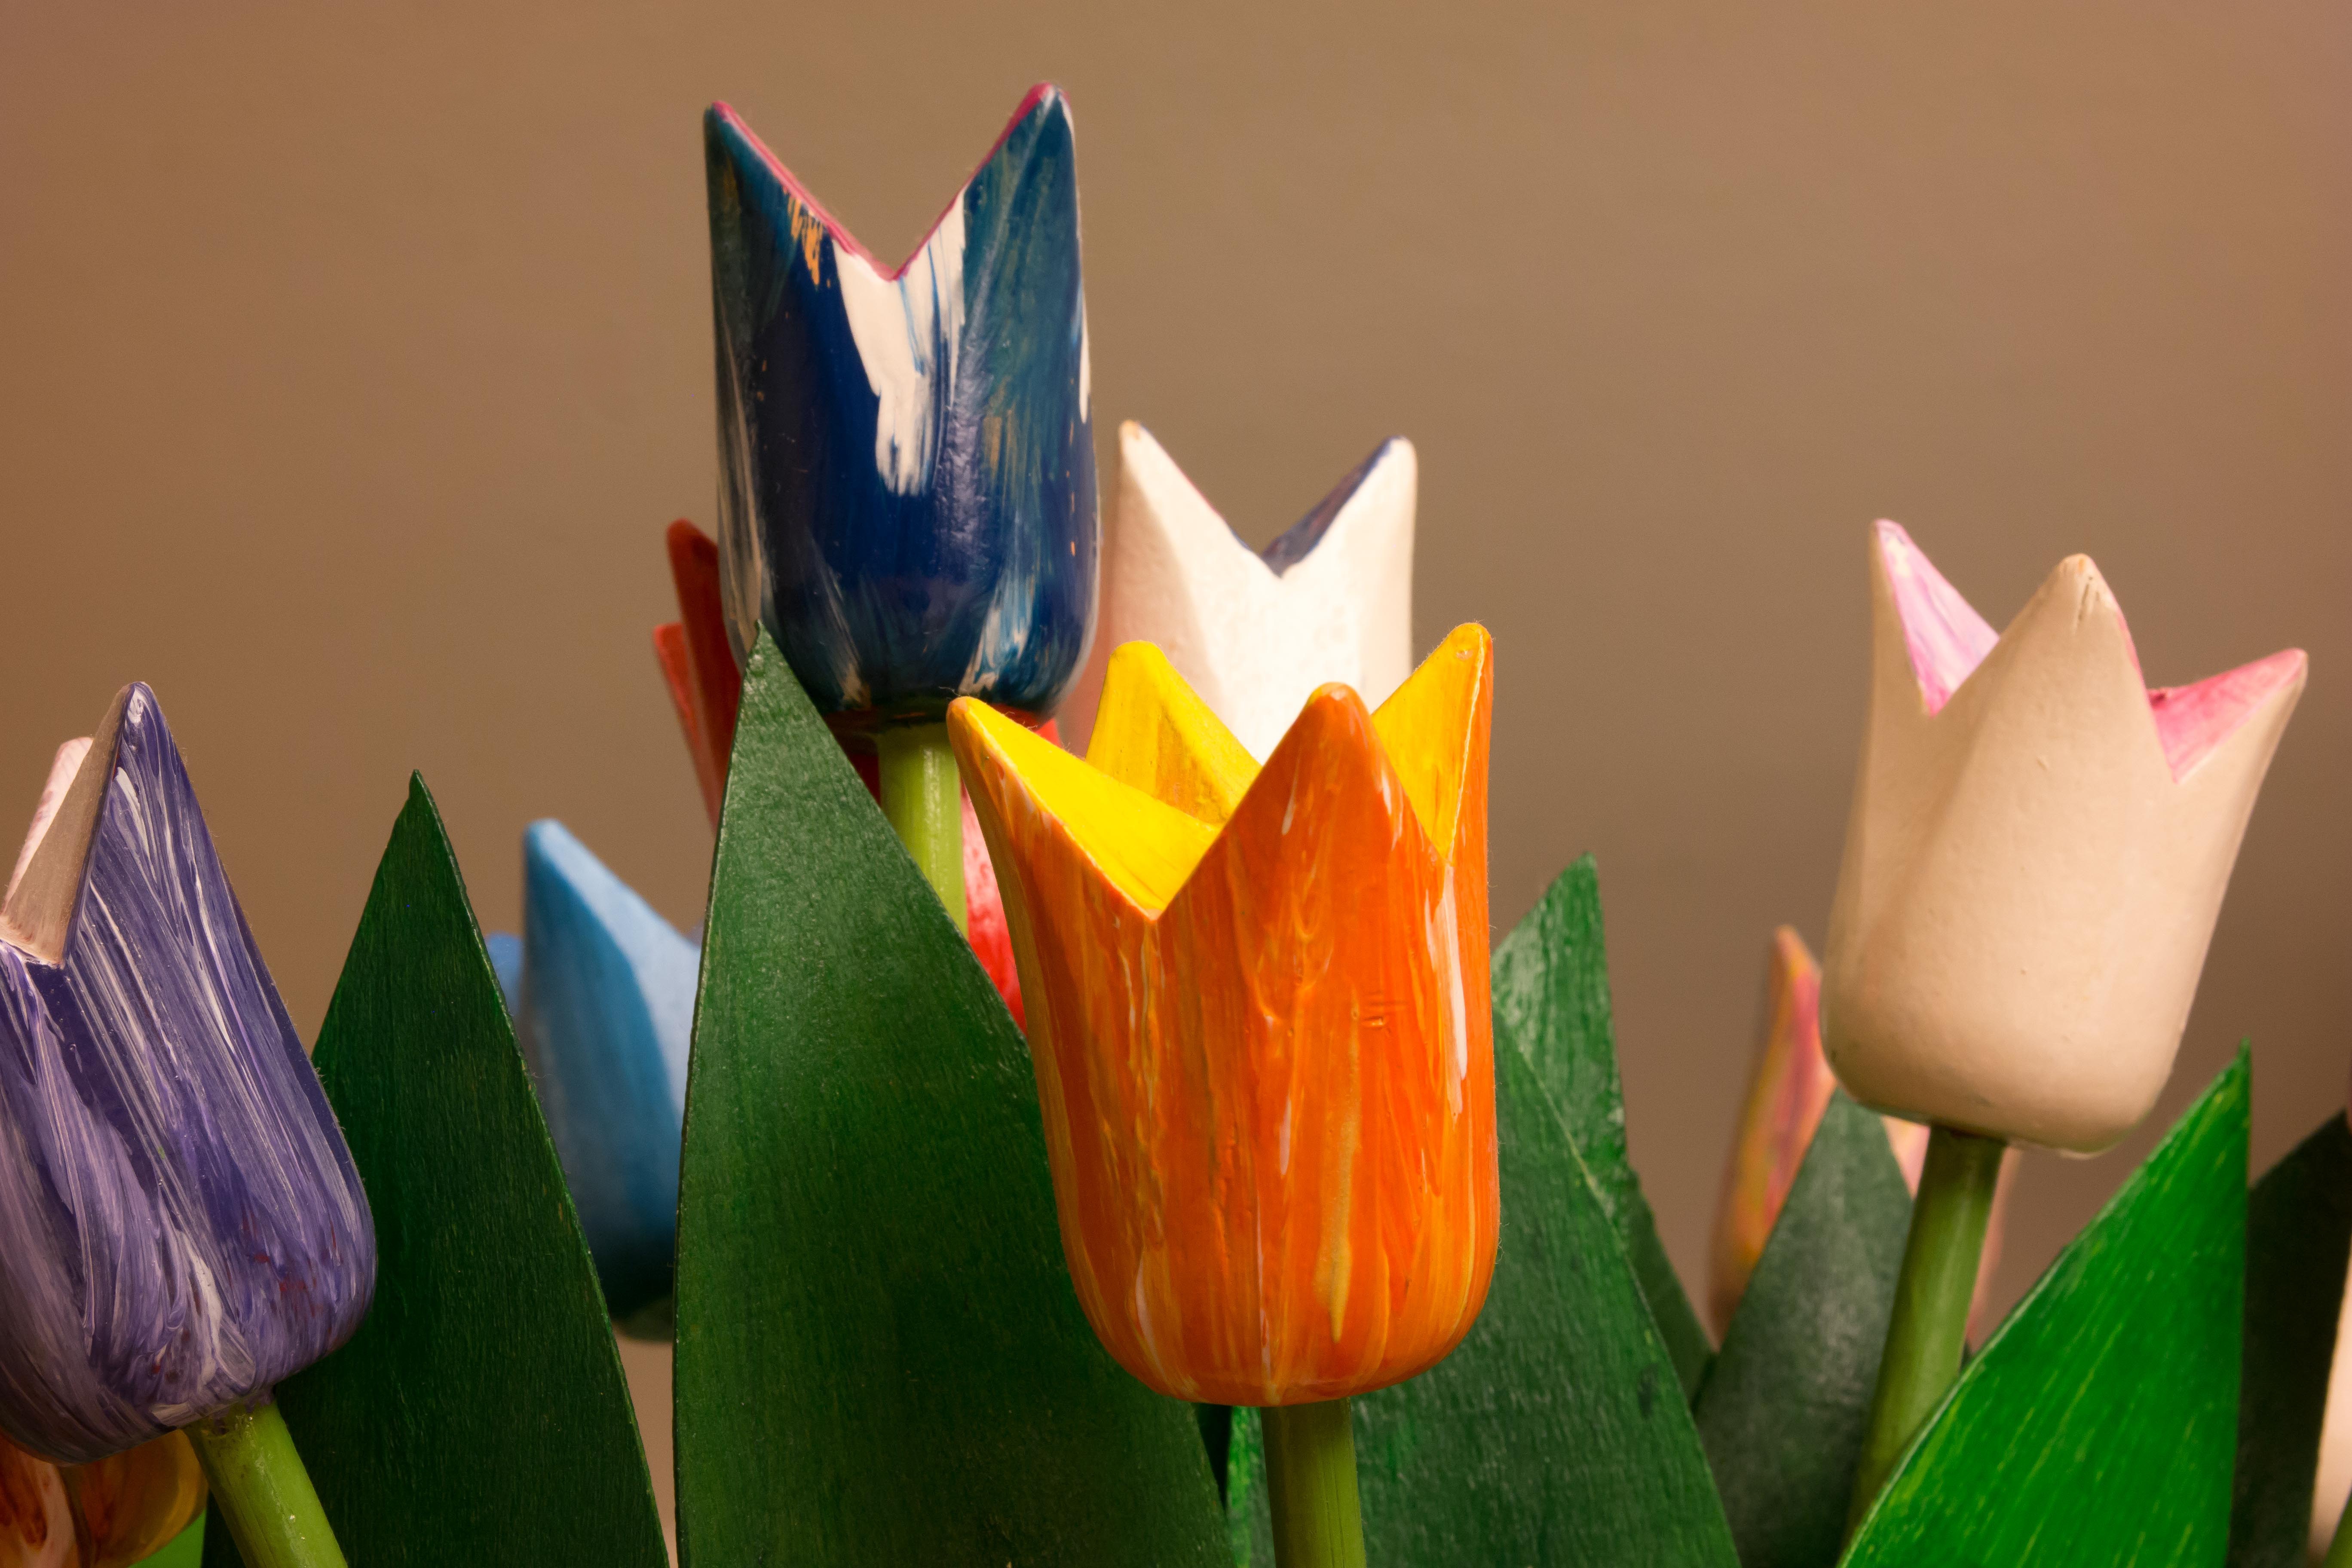
light, plant, wood, flower, petal, decoration, green, color, colorful, yellow, flora, deco, flowers, art, tulips, macro photography, flowering plant, wooden tulips, wooden flowers, land plant